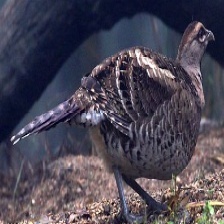
Species: ELLIOTS  PHEASANT
Scientific name: SYRMATICUS ELLIOTI